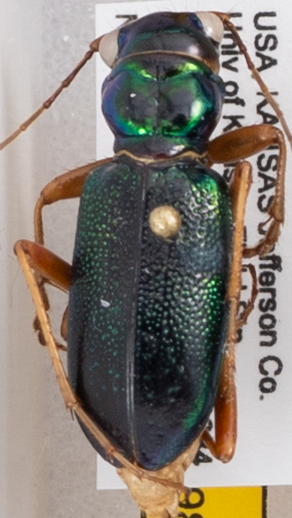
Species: Tetracha virginica
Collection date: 2020-07-21
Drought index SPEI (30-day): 1.28
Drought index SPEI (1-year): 1.28
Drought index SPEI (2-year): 1.93